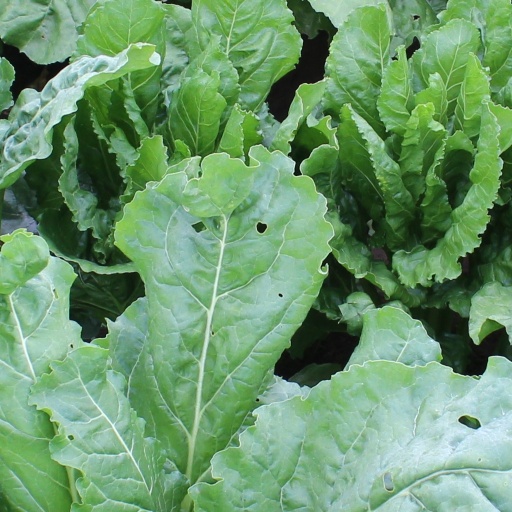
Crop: sugar beet